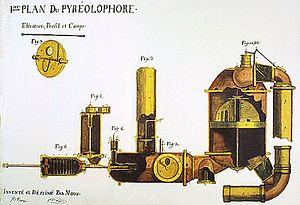
La maison de Nicéphore Niépce de Saint-Loup-de-Varennes est un musée historique de la photographie et une demeure où vécut l'inventeur de la photographie Nicéphore Niépce à Saint-Loup-de-Varennes, dans le département de Saône-et-Loire en Bourgogne-Franche-Comté. Cette demeure est labellisée maisons des Illustres.
Claude Félix Abel Niépce est un inventeur français et le frère aîné de l'inventeur Nicéphore Niépce. Claude partit en Angleterre pour trouver un soutien financier pour leur invention commune d'un moteur à combustion interne. La renommée de son frère dans le développement de la photographie a éclipsé le rôle joué par Claude dans leurs travaux.
Le pyréolophore est un prototype de moteur dont l'amélioration progressive a permis le développement de certains des moteurs à combustion interne dont celui mis au point par Rudolf Diesel.